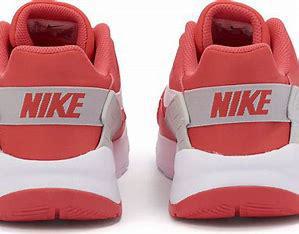
Brand: Nike
Model: LD Victory